Shrewsbury Abbey

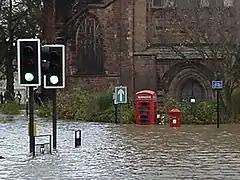
Flooding in Abbey Foregate, 2000

The abbey site and surrounding land seem to have been rented to Thomas Forster of Evelith, Shifnal, and his wife, Elizabeth, and it was they who had to account to the Exchequer for the abbey temporalities around 1542. However, on 22 July 1546 the lands and site were sold to two property speculators, Edward Watson of Northampton and Henry Herdson, a London skinner. They had only a pecuniary interest in the abbey site and sold it the following day to William Langley, a Shrewsbury tailor. After five generations, the last of the Langley line left it in 1701 to Edward Baldwin, a Middle Temple lawyer. As he died without issue, it was passed via his sister to the Powys family.